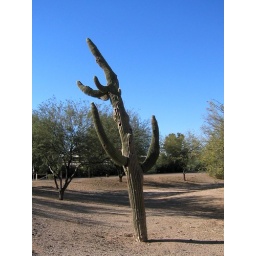
A beautiful December day in Northsite Park, Scottsdale, Arizona. Various birds and animals live in the holes in the trunk of the saguaro.